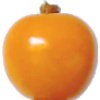
Label: physalis